Canoe camping

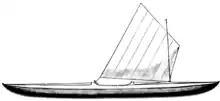
The "Rob Roy canoe"

Native Americans of many different tribes who used canoes for transportation, needed to "canoe camp" regularly. Before the construction of modern means of transportation and transportation routes, the most effective way to travel through the vast expanses of northern wilderness was to navigate the countless small waterways by canoe. Their canoe was perfect for this purpose, as it was relatively easy to carry, fast, able to traverse a wide variety of different water ways (small streams to huge lakes), and able to carry large loads.